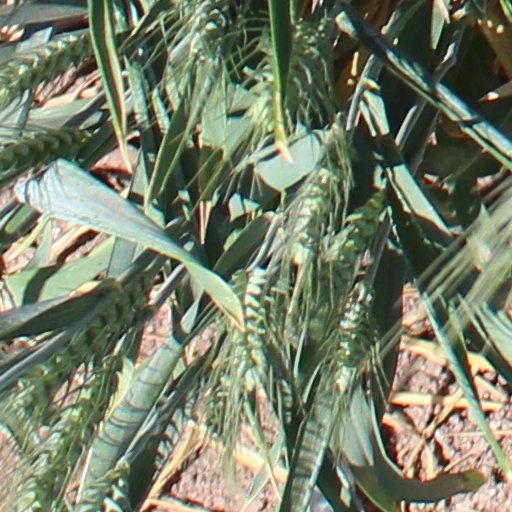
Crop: wheat